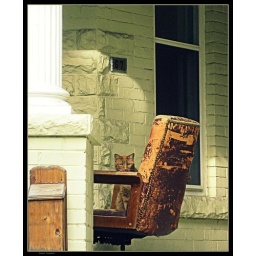
Orange cat in orange chair